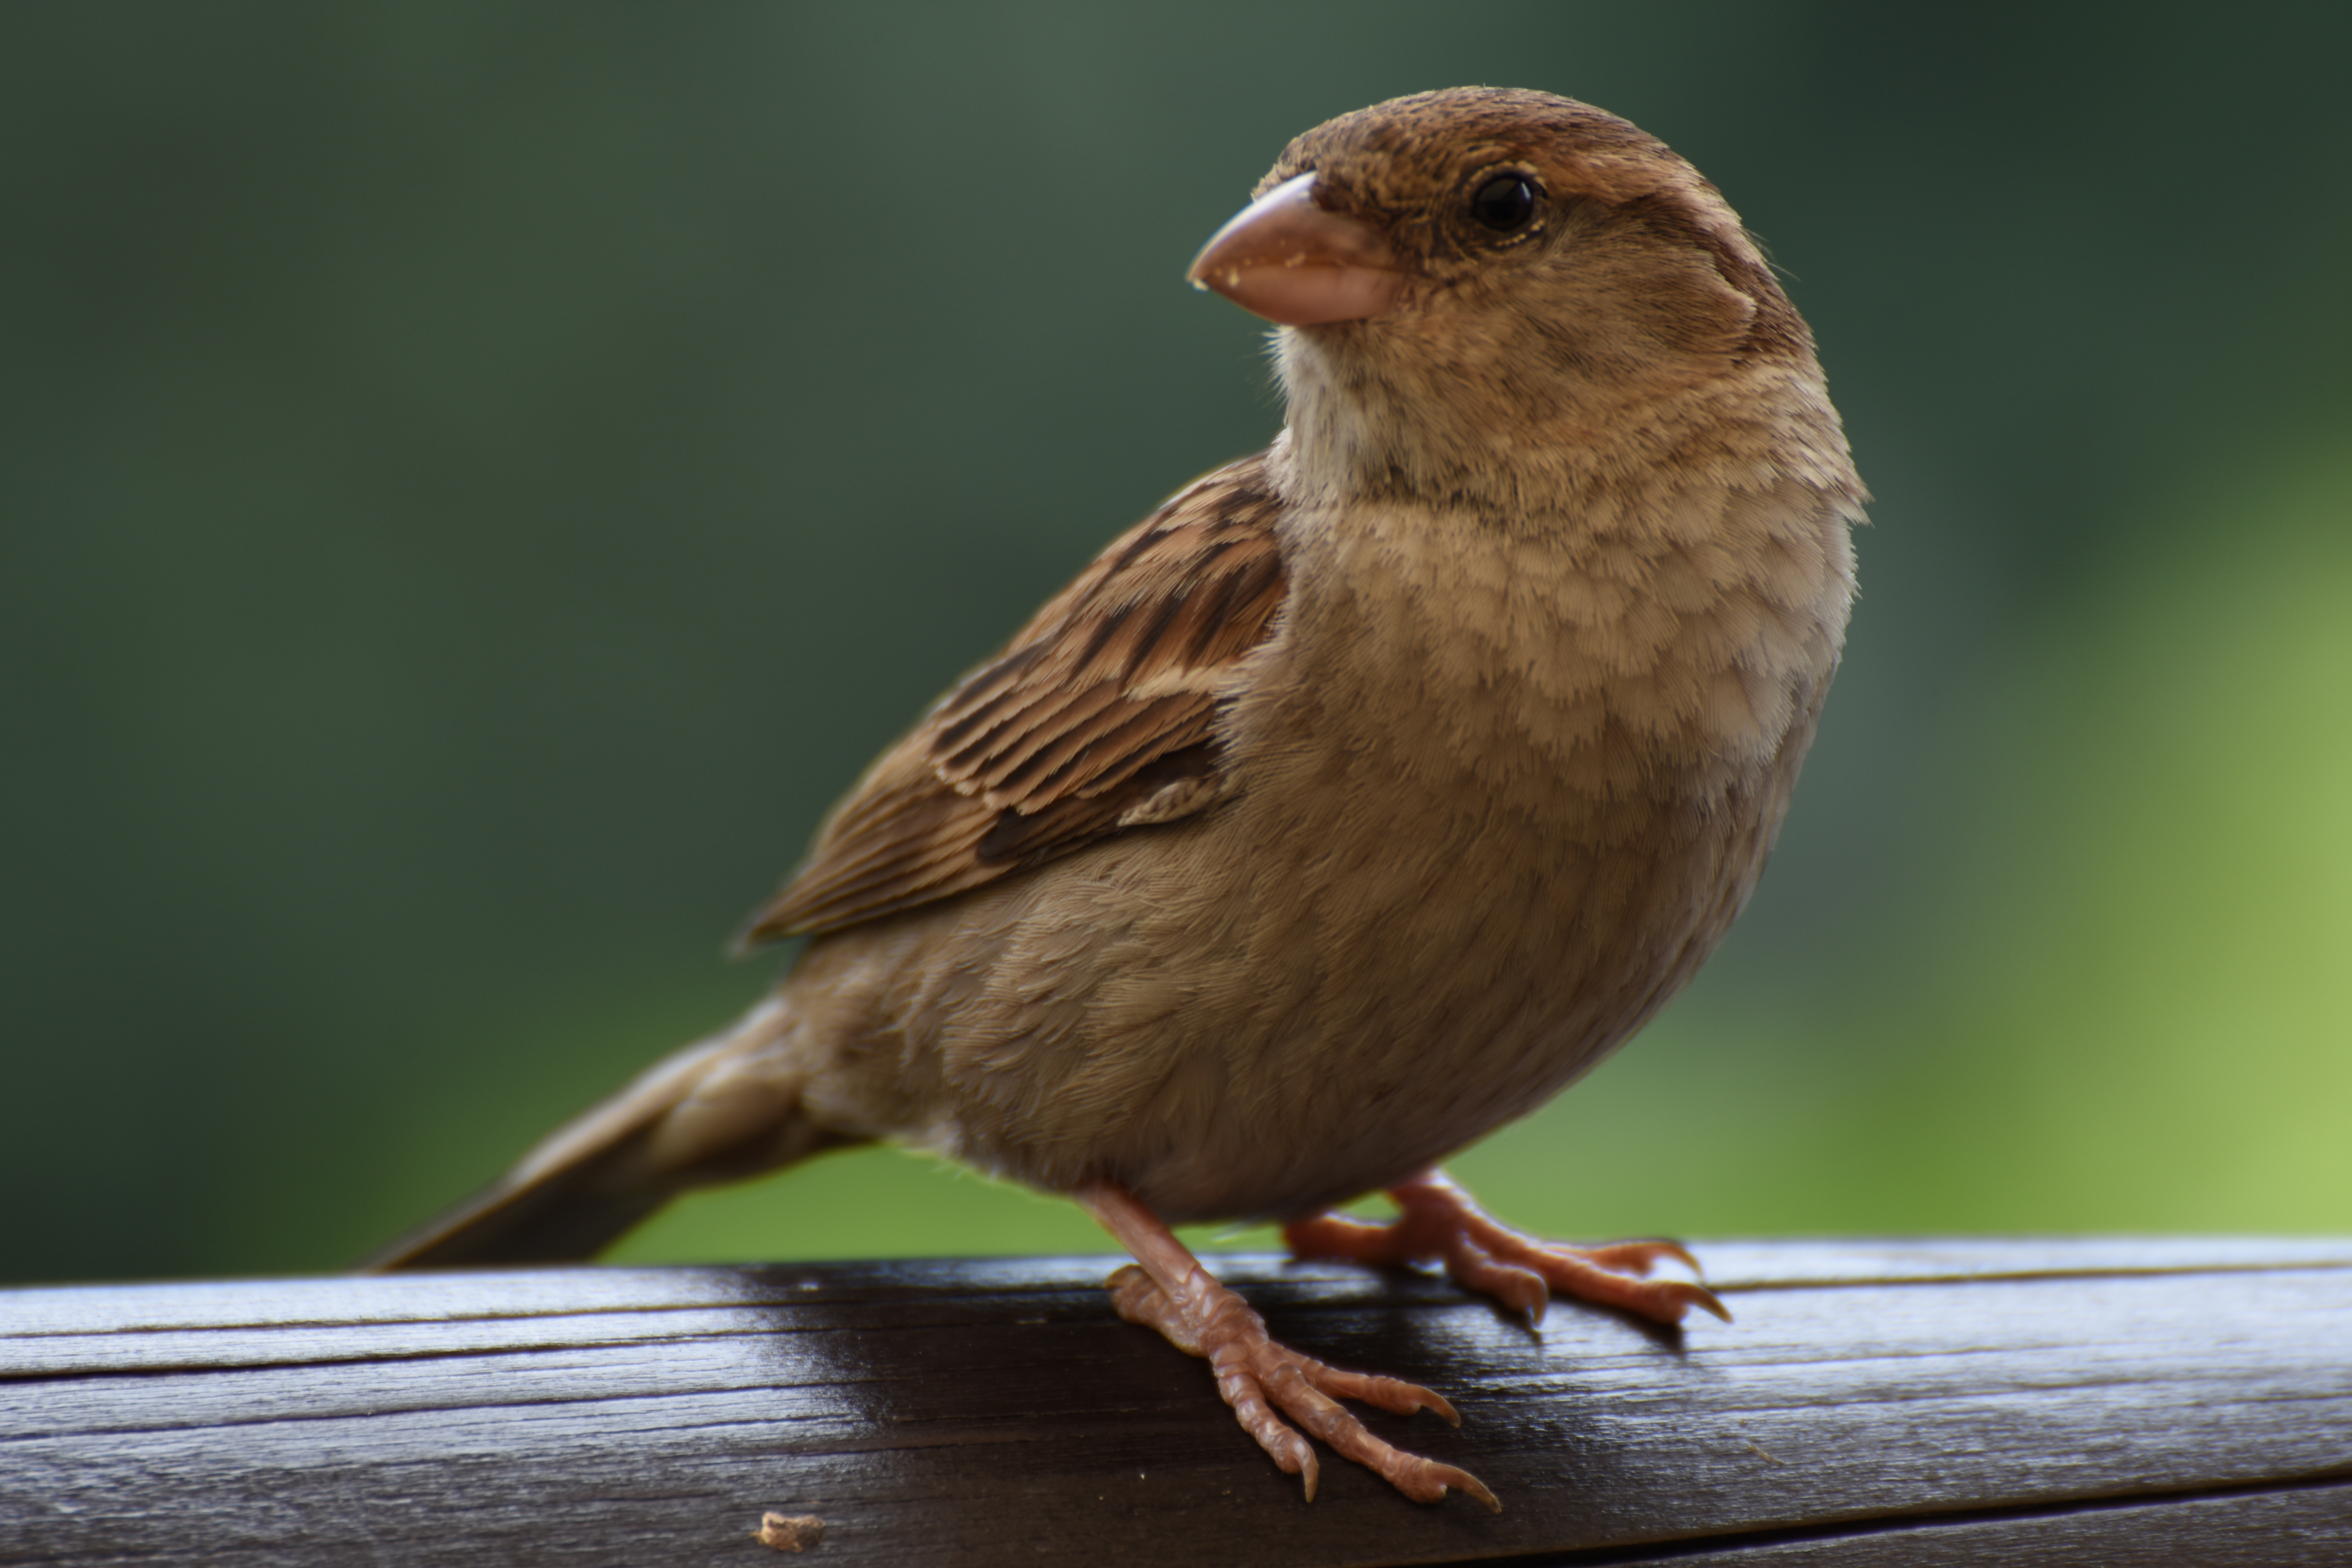
nature, bird, fence, animal, wildlife, young, beak, close, fauna, plumage, close up, birds, vertebrate, wait, sparrow, finch, foraging, brambling, claws out, house sparrow, old world flycatcher, perching bird, emberizidae, nightingale, house finch, ortolan bunting